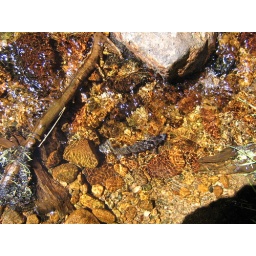
in the water they look like blue or grey ghosts